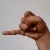
The image shows a hand gesture representing the letter 'J' in Indian Sign Language.